Music of Australia

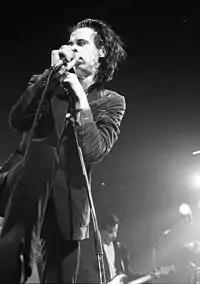
Nick Cave performing in 1986

The 1980s saw a breakthrough in the independence of Australian rock—Nick Cave said that before the 1980s, "Australia still needed America or England to tell them what was good". An example of Australians breaking free from convention came in TISM. Formed in 1982, the band is known for its anonymous members, outrageous stage antics, and humorous lyrics. In the words of the band, "There's only one factor left that makes us work. And that factor, I think, we've burned away, with the crucible of time, into something that's actually genuine."